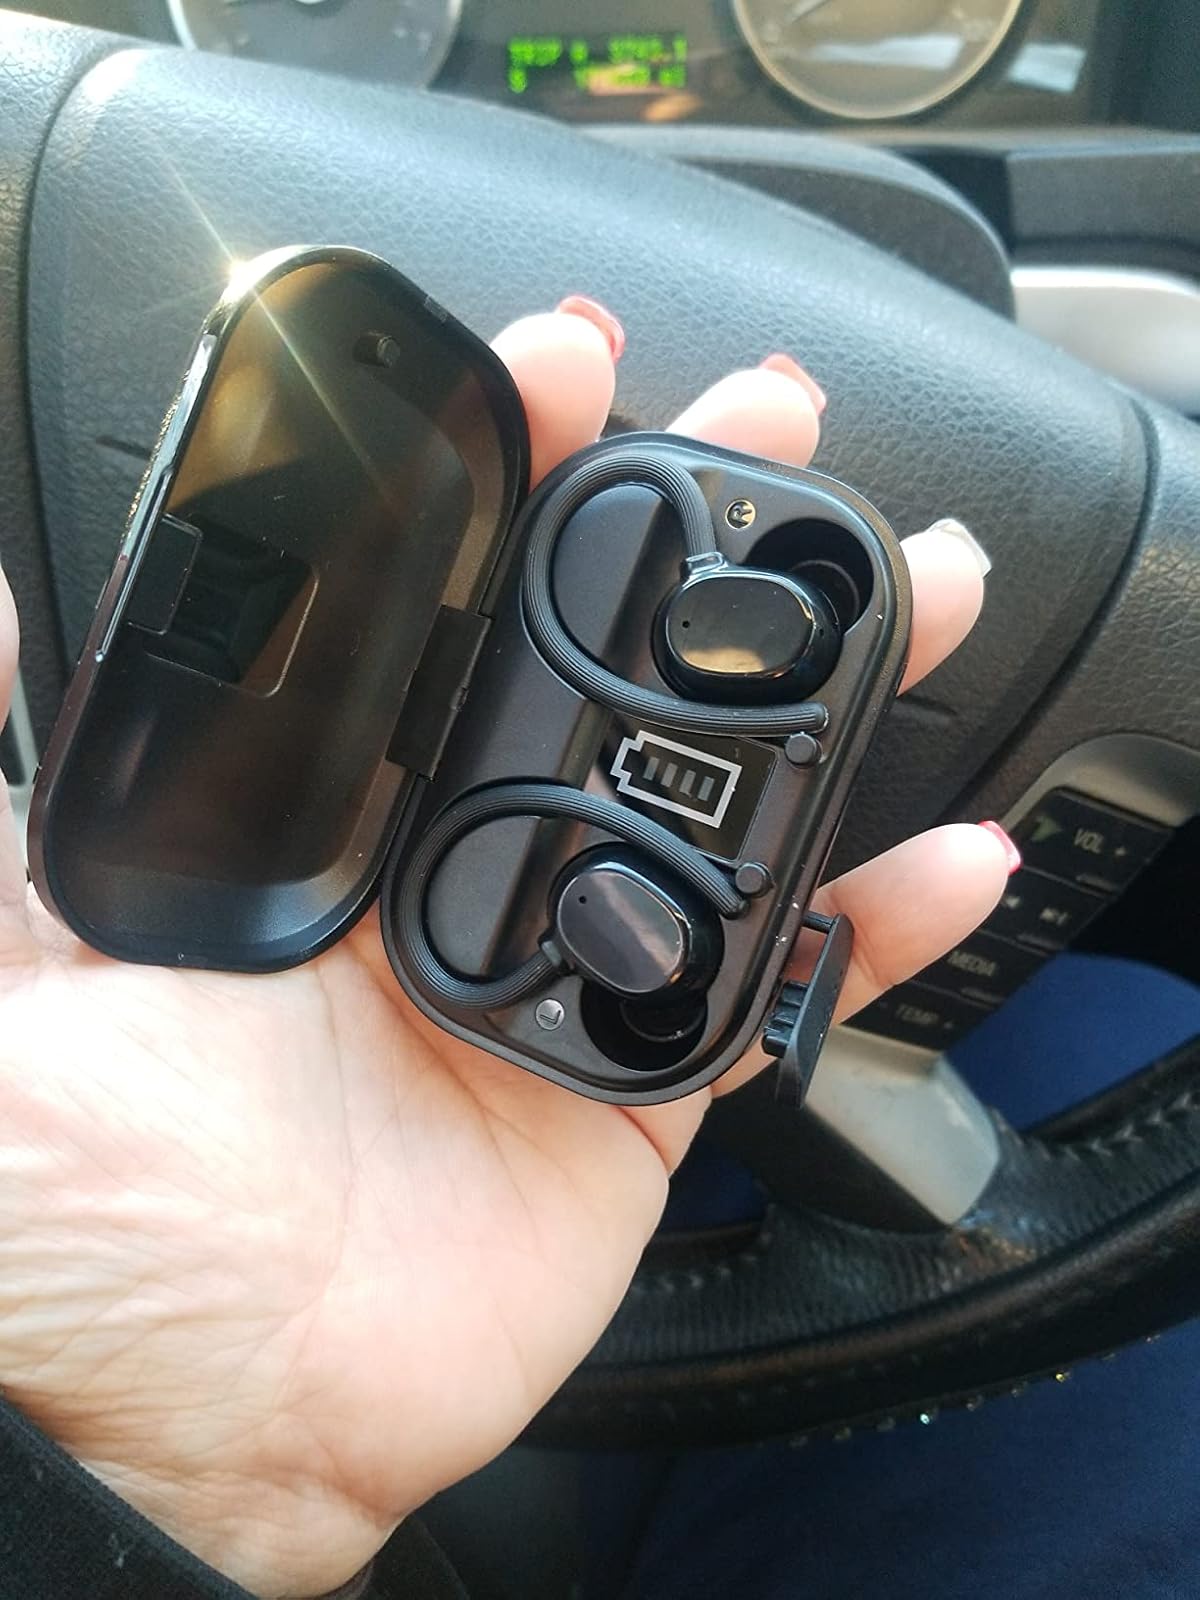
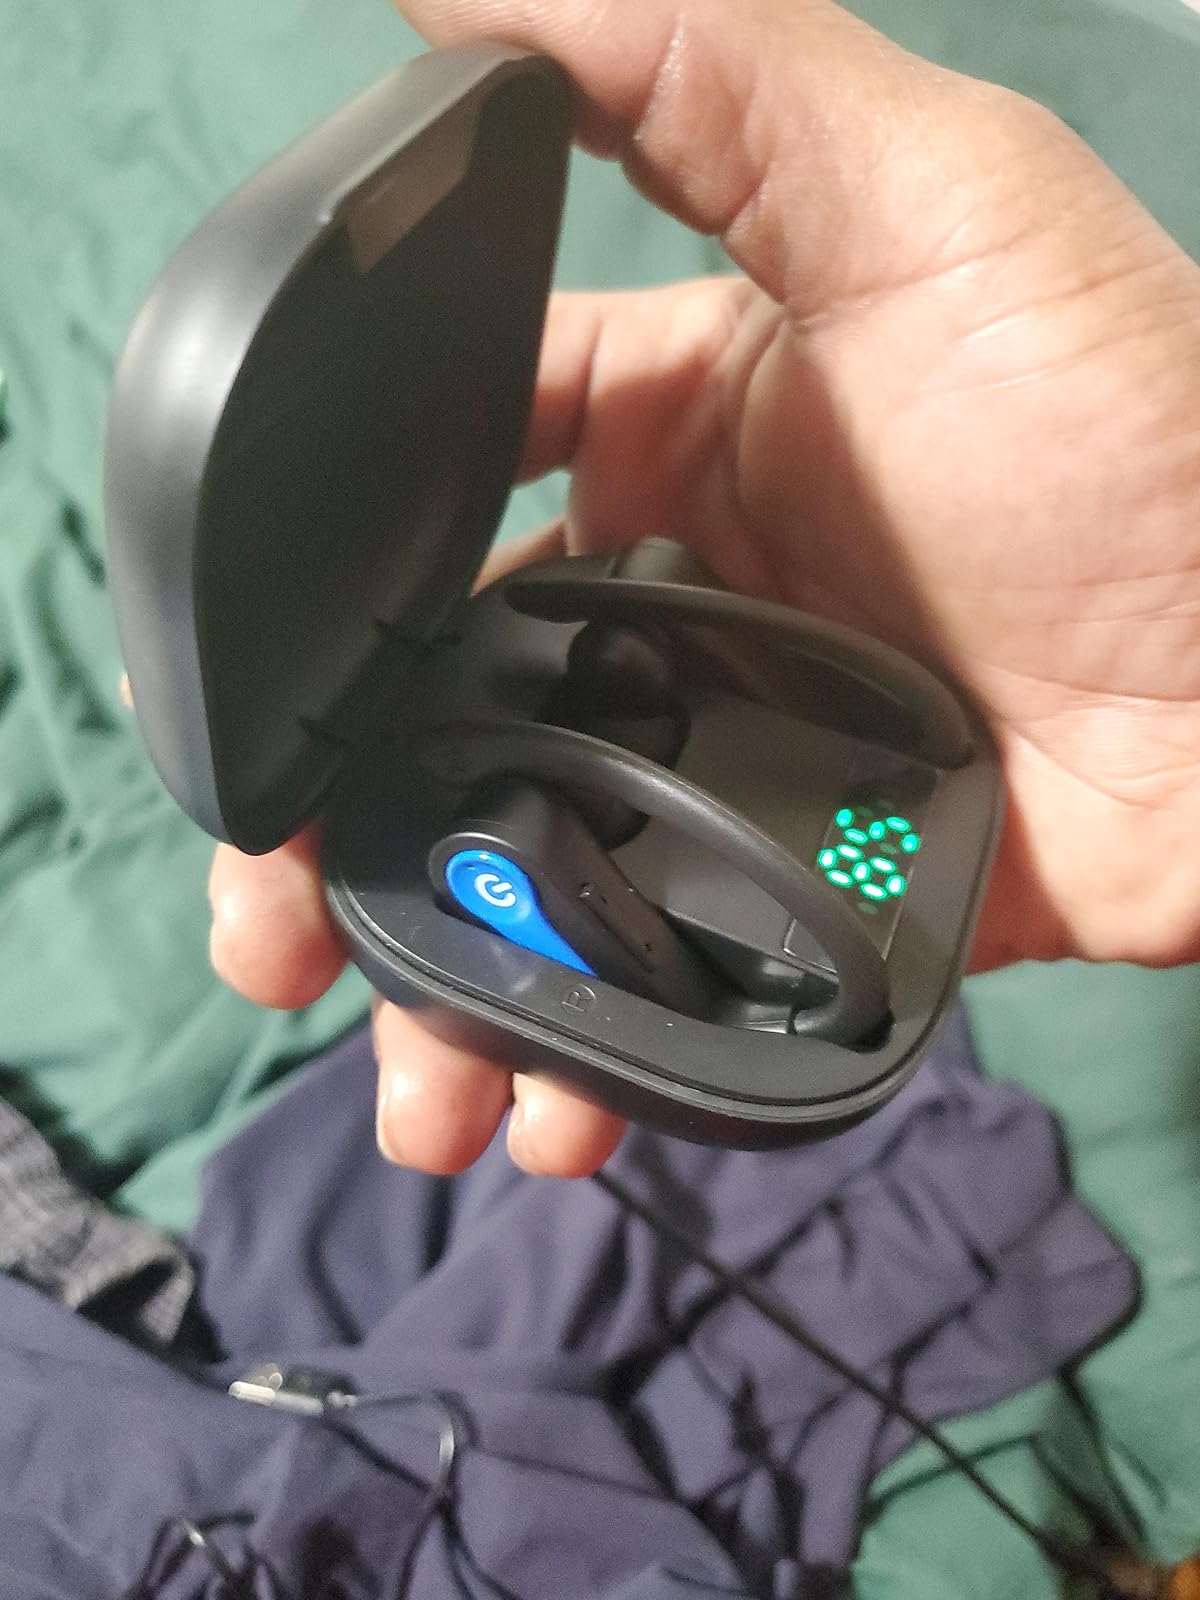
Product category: earbuds
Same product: no